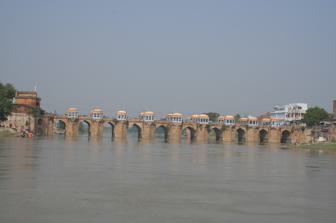
Building: Shahi Bridge
Country: India
Year built: 1567
Bridge in Jaunpur Shahi Bridge Panoramic view of Shahi bridge Coordinates 25°44′55″N 82°41′05″E / 25.74870°N 82.68468°E / 25.74870; 82.68468 Crossed Gomti River Locale Jaunpur Official name Akbari Bridge Maintained by Directorate of Archaeology, (U.P.) UP-PWD UP Bridge corporation Heritage status 1978 Preceded by Boat Bridge of Sharqi 's Followed by Sadbhavana Bridge Characteristics Design Arch bridge History Designer Afzal Ali Construction start 1564 Construction end 1567 Opened 1567 Collapsed 1934 (partial i.e. ⅓) Statistics Toll free Location Shahi Bridge or Munim Khan's Bridge or Akbari Bridge or Mughal Bridge or Jaunpur Bridge is a 16th-century bridge over river Gomti in Jaunpur , Uttar Pradesh , India . The Shahi Bridge is located 1.7 kilometres (1.1 mi) north of Jaunpur Railway station, 7.3 kilometres (4.5 mi) northwest of Zafarābād , 16.2 kilometres (10.1 mi) north-northeast of Mariāhū and 26.6 kilometres (16.5 mi) west-northwest of the town of Kirākat . Construction Jaunpur Bridge: a plate from ' William Hodges ' book 'Select Views in India' Mughal Emperor Akbar ordered the construction of the Shahi Bridge, which was completed in the year 1568–69 by Munim Khan . It took four years to complete the bridge. It was designed by Afghan architect Afzal Ali. Current use Distant view of Shahi bridge over Gomti river, Jaunpur. The bridge was severely damaged in the 1934 Nepal–Bihar earthquake . Seven of its arches had to be rebuilt. In addition to its historical significance, the bridge is still in use. The bridge consists of 28 colourful chattris , which presently operates as makeshift shops. The bridge is on the Protection & Conservation list of Directorate of Archaeology, (U.P.) since 1978. The bridge is generally recognised as Jaunpur's most significant Mughal structure. A new bridge parallel to Shahi Bridge was opened on 28 November, 2006 by the then Chief Minister of Uttar Pradesh , Mulayam Singh Yadav . In literature William Hodges in his book 'Select Views in India' mentions about bridge: "The inundations have been frequently known to rise even over the bridge in so much that in the year 1774 a whole brigade of the British forces was passed over it in boats." Rudyard Kipling's poem Akbar's Bridge mentions this bridge. See also Atala Masjid, Jaunpur Jama Masjid, Jaunpur References